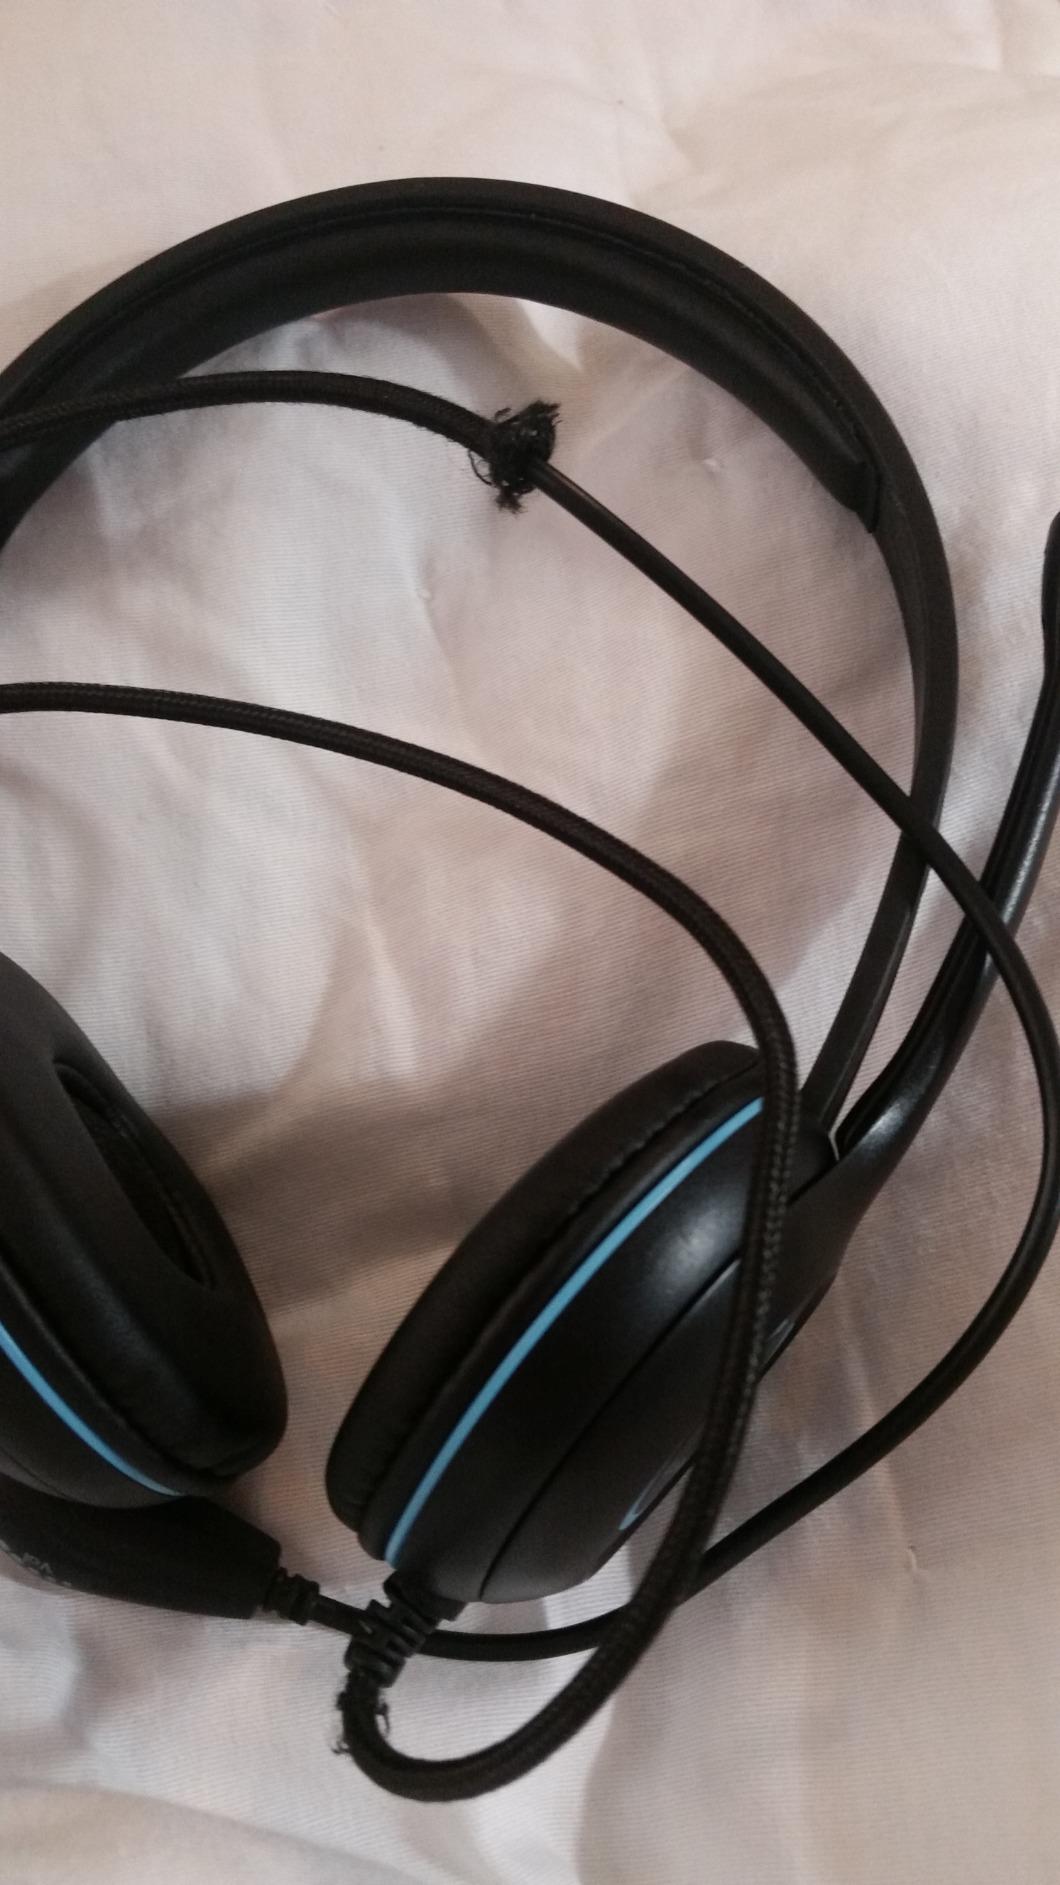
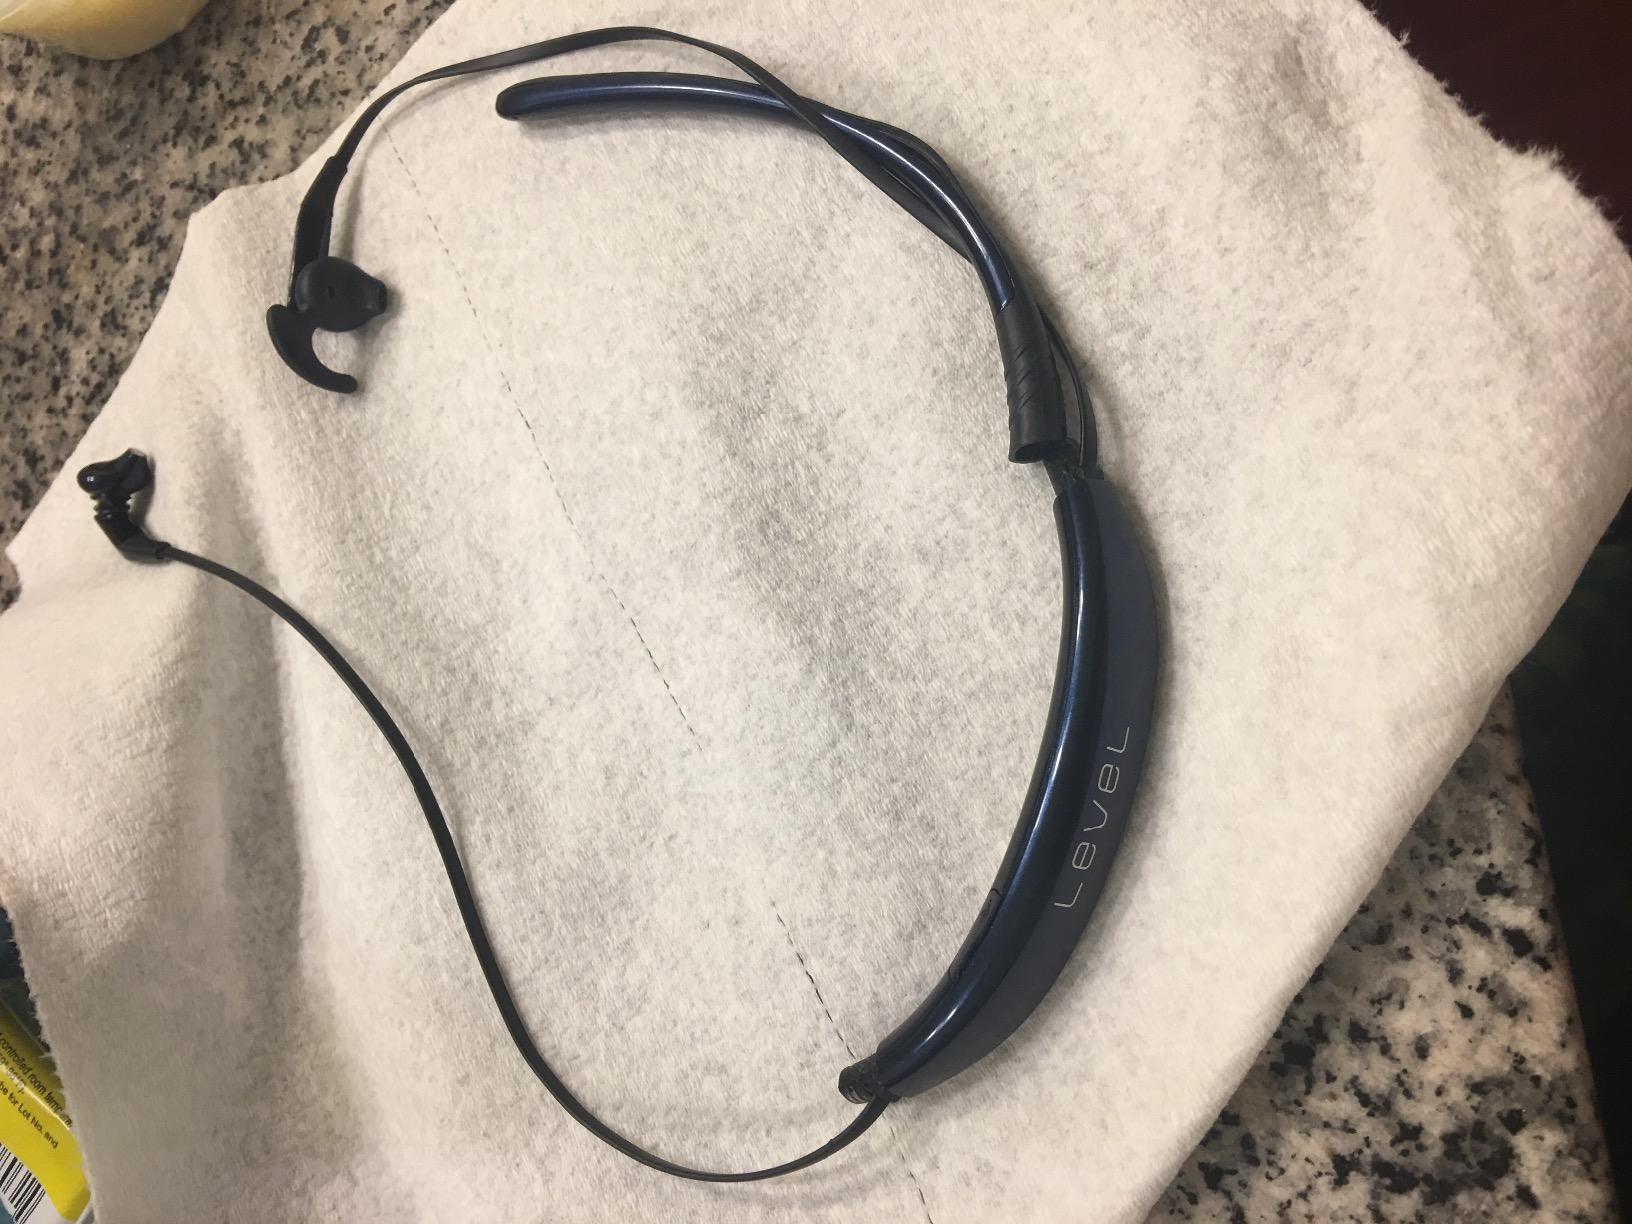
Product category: headphones
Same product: no